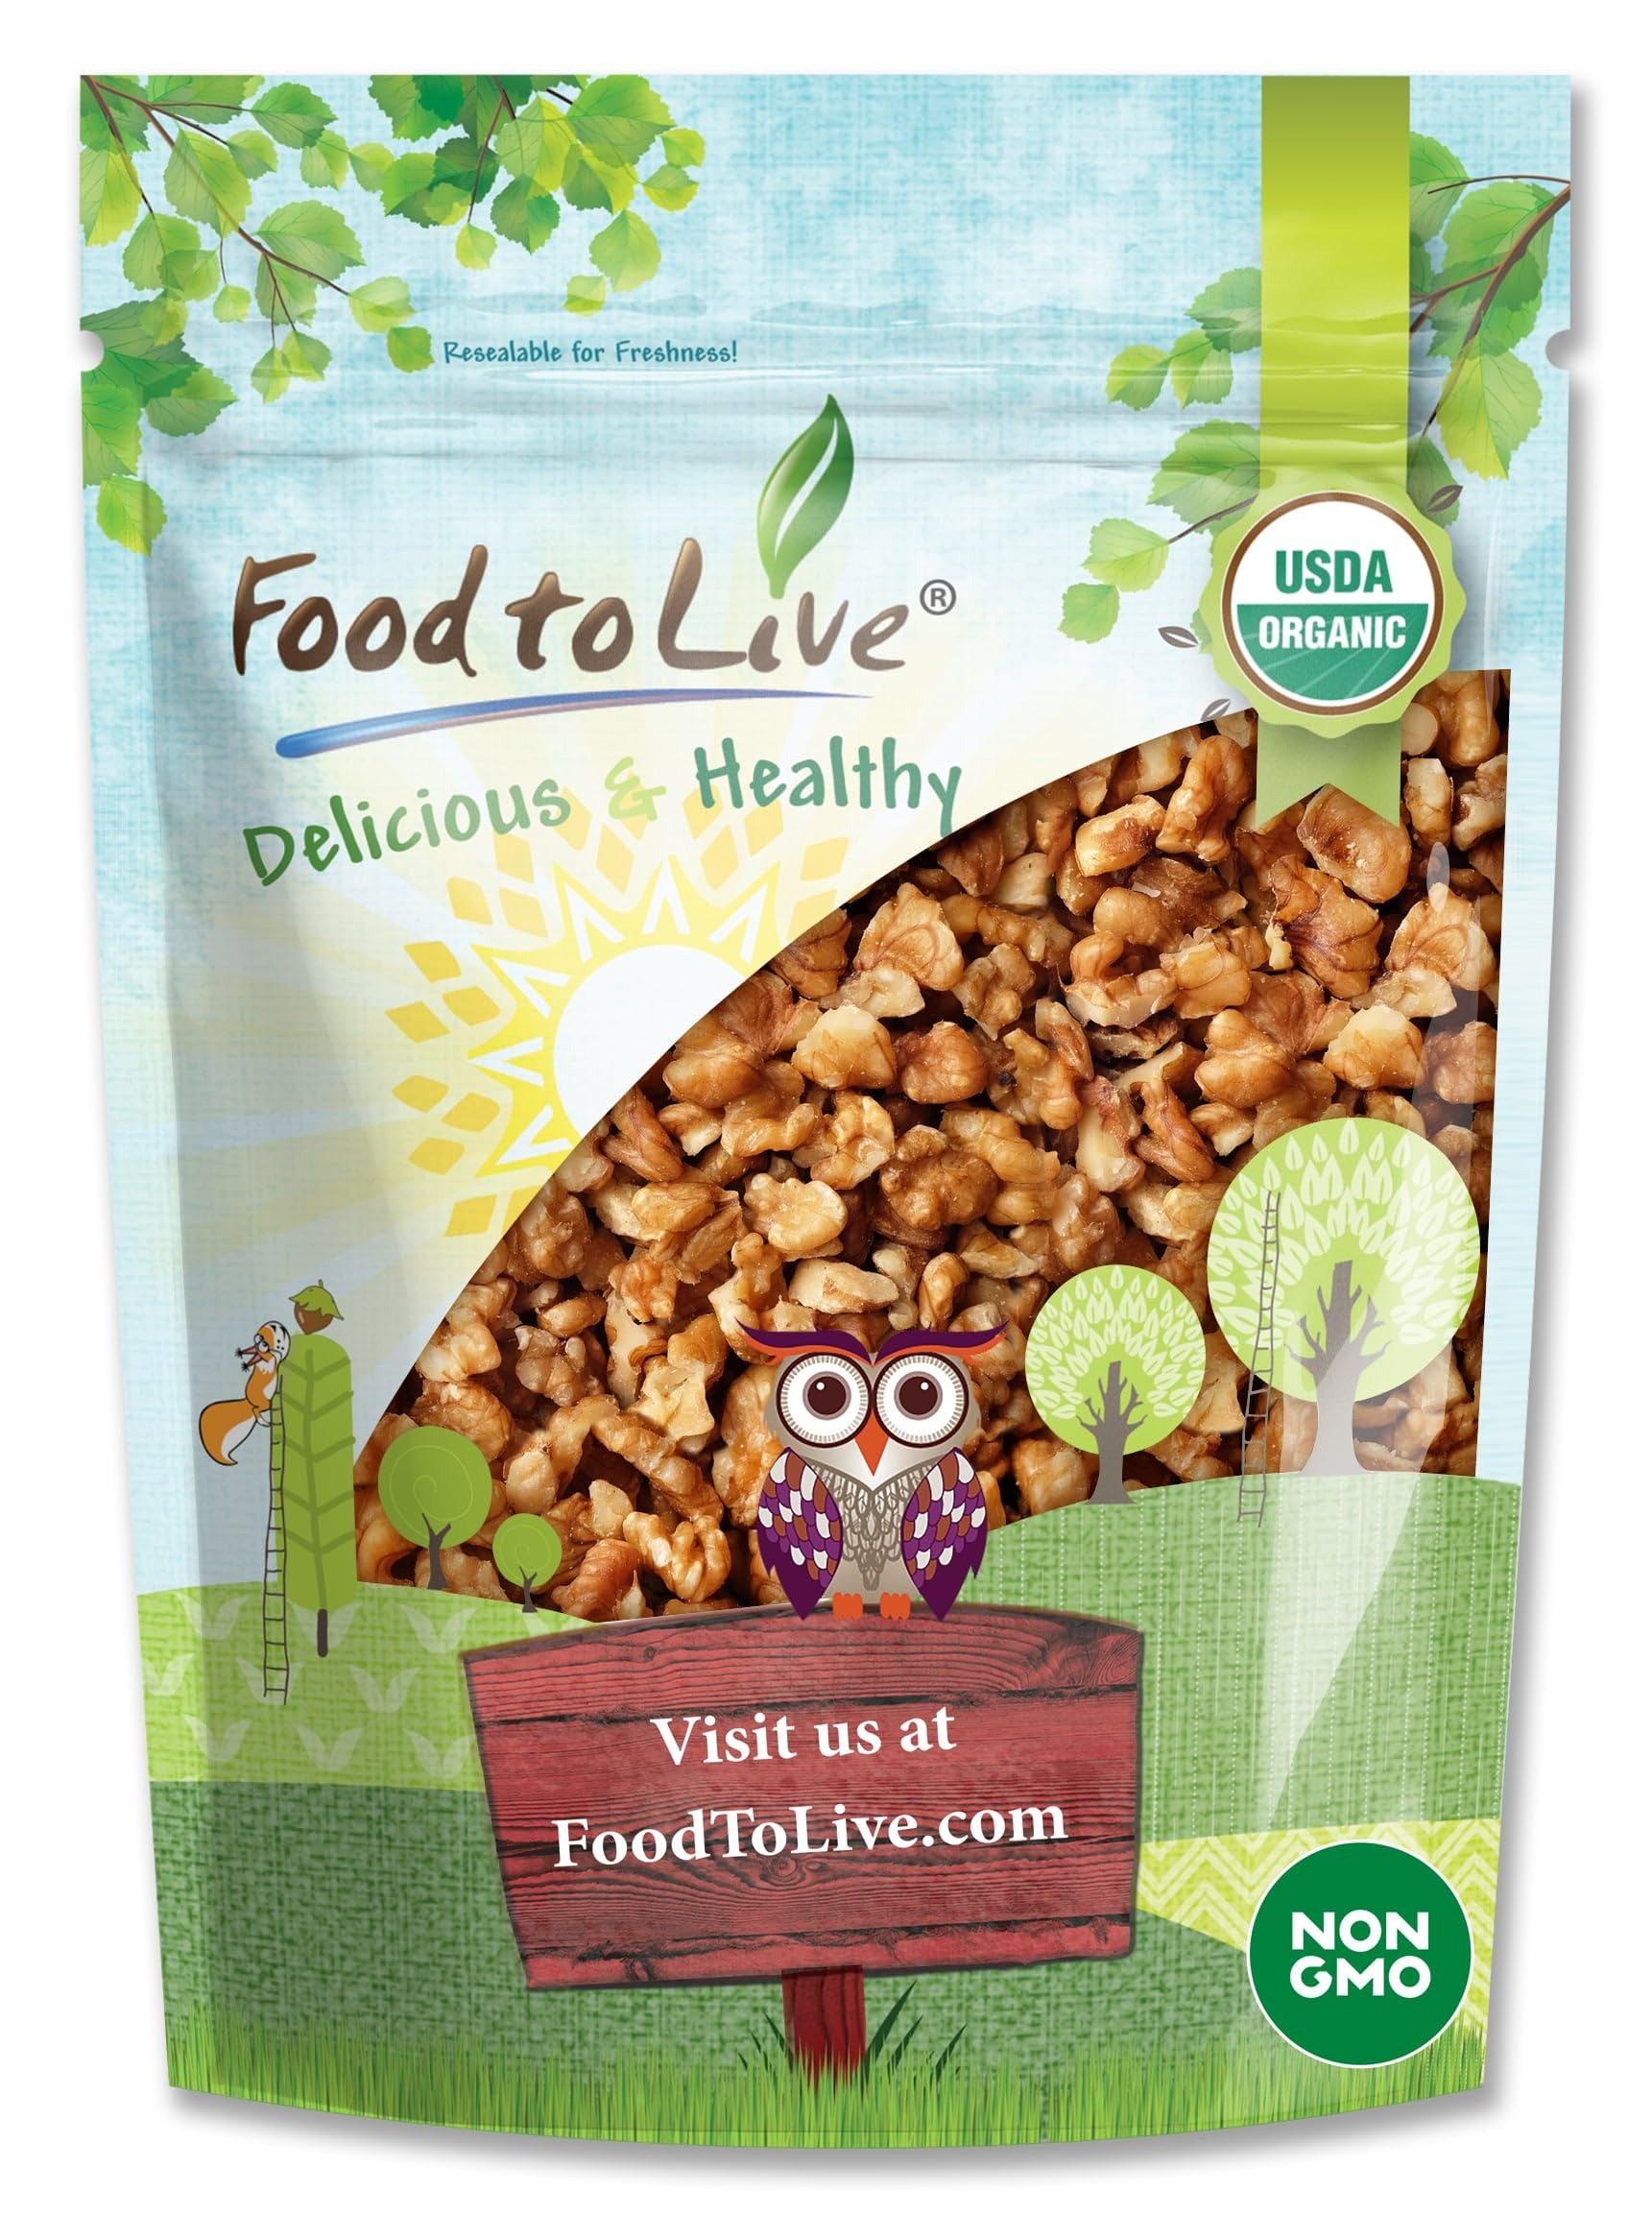
Item Name: Food to Live Organic Walnut Pieces, 8 Ounces – California Chandler Variety. Medium Size. Non-GMO. Rich in Omega-3, Antioxidants, Fiber. Great for Snacking, Baking and Salads. Keto, Vegan, Fresh, Raw, Kosher, Bulk
Bullet Point 1: ✔️ORGANIC, NON-GMO, KOSHER AND VEGAN: Light Medium Walnut Pieces by Food to Live are Organic, non-GMO, Kosher, 100% Raw, Keto, Paleo, and Vegan-friendly.
Bullet Point 2: ✔️HIGHLY NUTRITIOUS, RICH IN OMEGA-3: Organic Walnuts are loaded with Omega-3 fatty acids, plant protein, dietary fiber, potent antioxidants, vitamins and minerals including Folate, Manganese, Copper, Phosphorus, Calcium, Iron, and Magnesium.
Bullet Point 3: ✔️BAKING AND CONFECTIONARY STAPLE: Walnut Pieces are super convenient to use when baking cakes, muffins, cookies, pies, and breads since the nuts are already chopped. Besides, use them in granola bars, desserts, and energy treats.
Bullet Point 4: ✔️GREAT WHOLESOME SNACK AND MORE: Apart from baking, enjoy Light Medium Walnut Pieces as a nutritious snack whenever you need an energy boost, or sprinkle them over oatmeal, cereals, smoothies, sandwiches, and salads.
Bullet Point 5: ✔️HANDY BAGS, MADE IN USA: Organic Walnut Pieces are proudly grown and packaged in the USA. These nuts are packaged in handy resealable Food to Live bags that are super convenient to store.
Product Description: Organic Walnut Pieces by Food to Live are simply medium-chopped Chandler Walnuts. This variety is light brown in color and comes from sunny California. Our Light Medium Walnut Pieces are Organic, non-GMO, Kosher, 100% Raw, Vegan, made in USA, Keto, and Paleo diets-friendly. Organic Light Medium Walnut Pieces Nutrition Value Not only are Organic Walnuts yummy but they are also super nutritious. First of all, Walnut Pieces are loaded with protein, important for those who follow a plant-based diet as well as dietary fiber. Further, Organic Walnut Pieces Light Medium are an outstanding source of Omega-3 fatty acids in addition to potent antioxidants such as Vitamin E and polyphenols. Antioxidants fight free radicals and are crucial for general well-being. Besides, Walnut Pieces provide a bunch of vitamins and minerals including Folate, Manganese, Copper, Phosphorus, Calcium, Iron, and Magnesium. The nutritional profile of these nuts makes them a perfect Keto and Paleo ingredient. Organic Walnut Pieces Recipes and Uses Our Organic Light Medium Walnut Pieces feature a perfect duo of slightly sweet, buttery flavor and crunchy texture. Savor them straight from the bag whenever you crave a snack. Walnuts make an excellent alternative to high-Sodium potato chips or popcorn. What’s more, Walnut Pieces are a true baking and confectionary staple that is super convenient since you don’t need to chop them. Use them when making cookies, apple crusts, cookies, muffins, brownies, energy balls, and granola bars. Not to mention you can toss Light Medium Walnut Pieces over your morning oatmeal, smoothie bowl, yogurt, avocado toasts, and pasta dishes, or add it to sauces, dips, and stuffings. Storage Tips Walnut Pieces should be stored in an air-tight container in a cool dry place. Can you freeze Walnut Pieces? Yes, it’s especially useful to prolong freshness if you buy Organic Walnut Pieces bulk packs for long-term storage.
Value: 8.0
Unit: Ounce

Price: 13.27